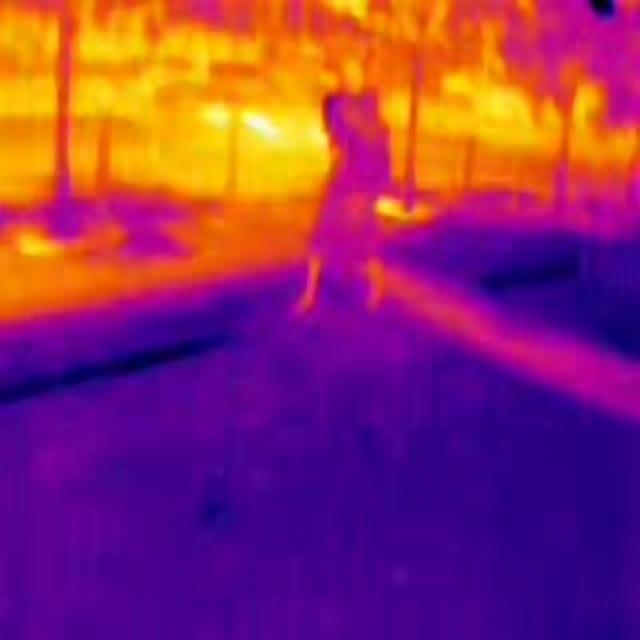
Detected objects:
label: person